Ovid (village), New York

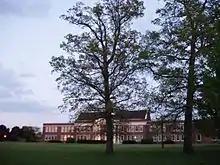
South Seneca Junior/Senior High School (In Ovid)

As of the census of 2010, there were 602 people, 251 households, and 145 families residing in the village. The population density was . The racial makeup of the village was 93.7% White, 1.7% Black or African American, 0.2% Native American, 0.8% Asian, 0.0% Pacific Islander, 1.2% from other races, and 2.5% from two or more races. Hispanic or Latino of any race were 2.3% of the population.